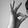
ASL letter: F